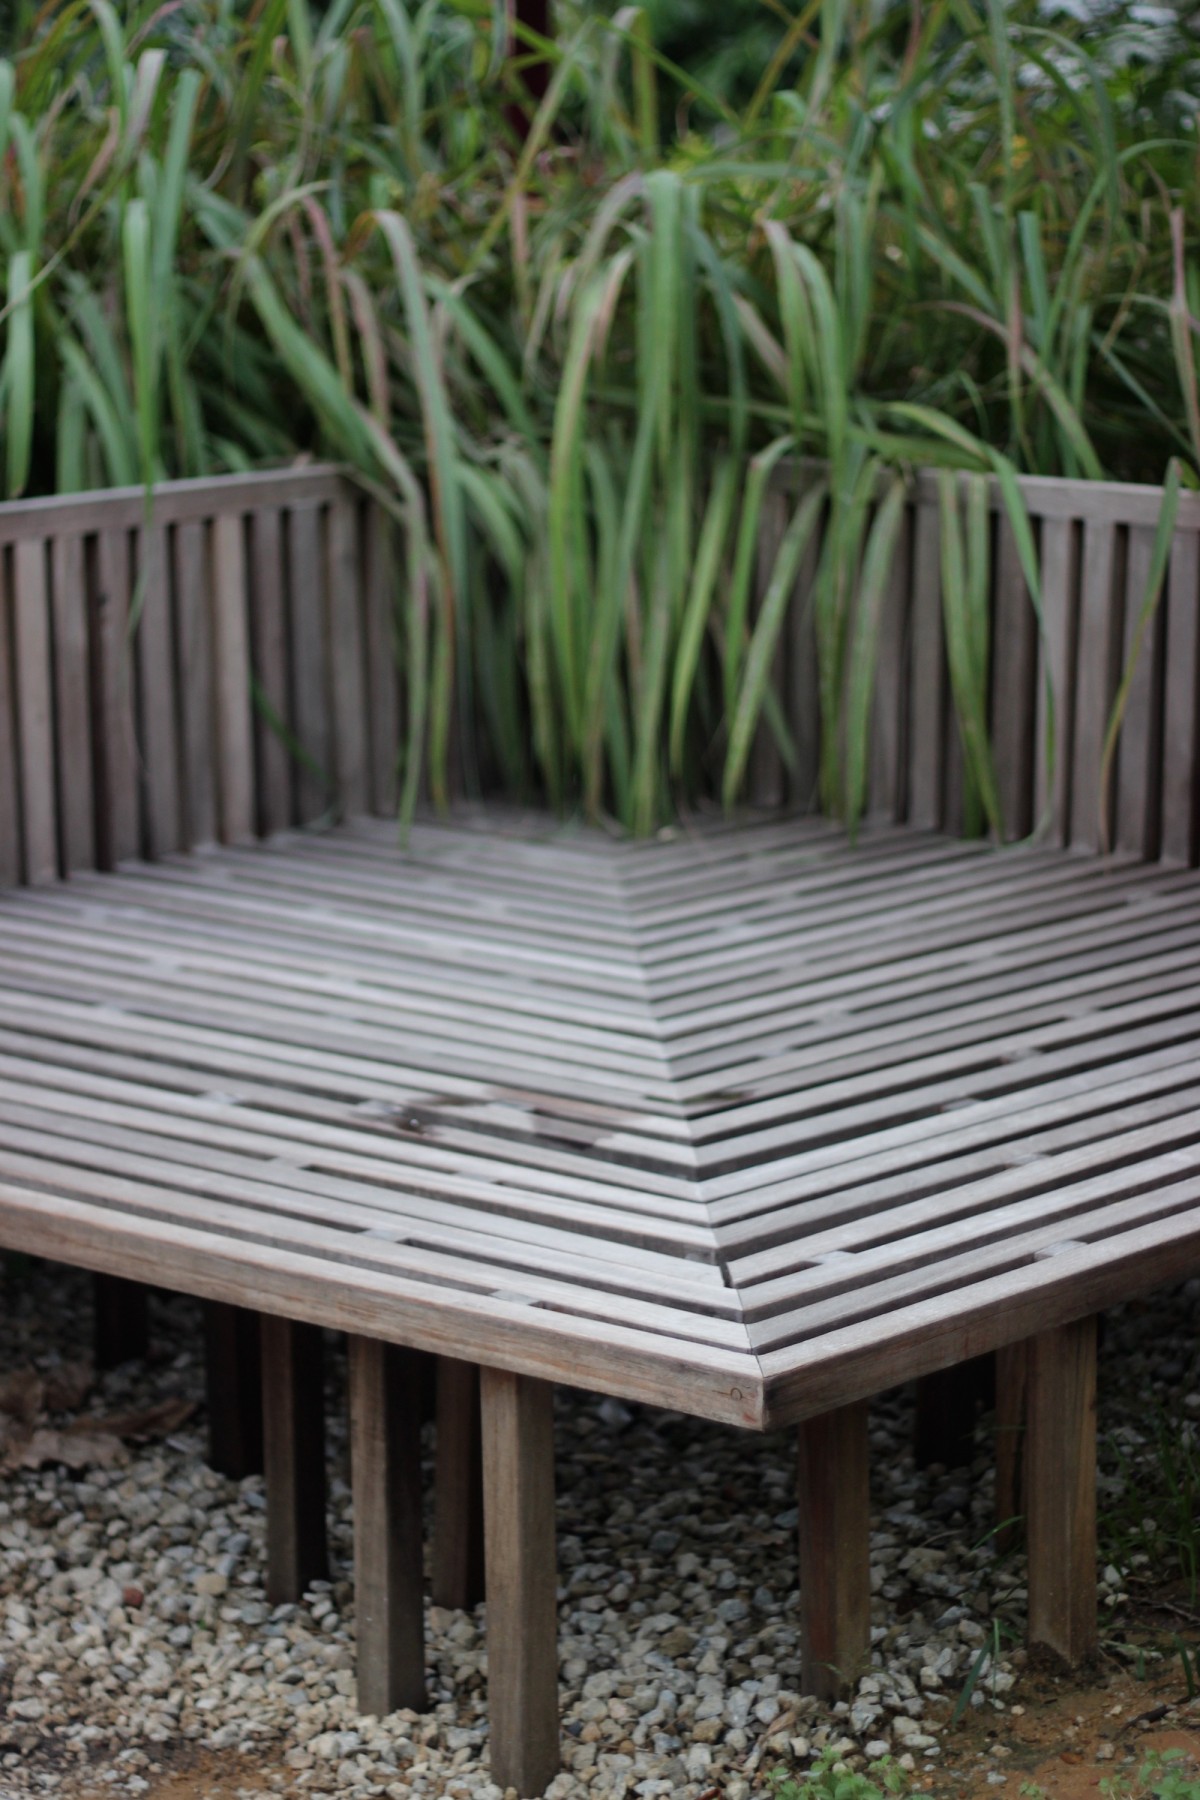
Tags: wood, bench, chair